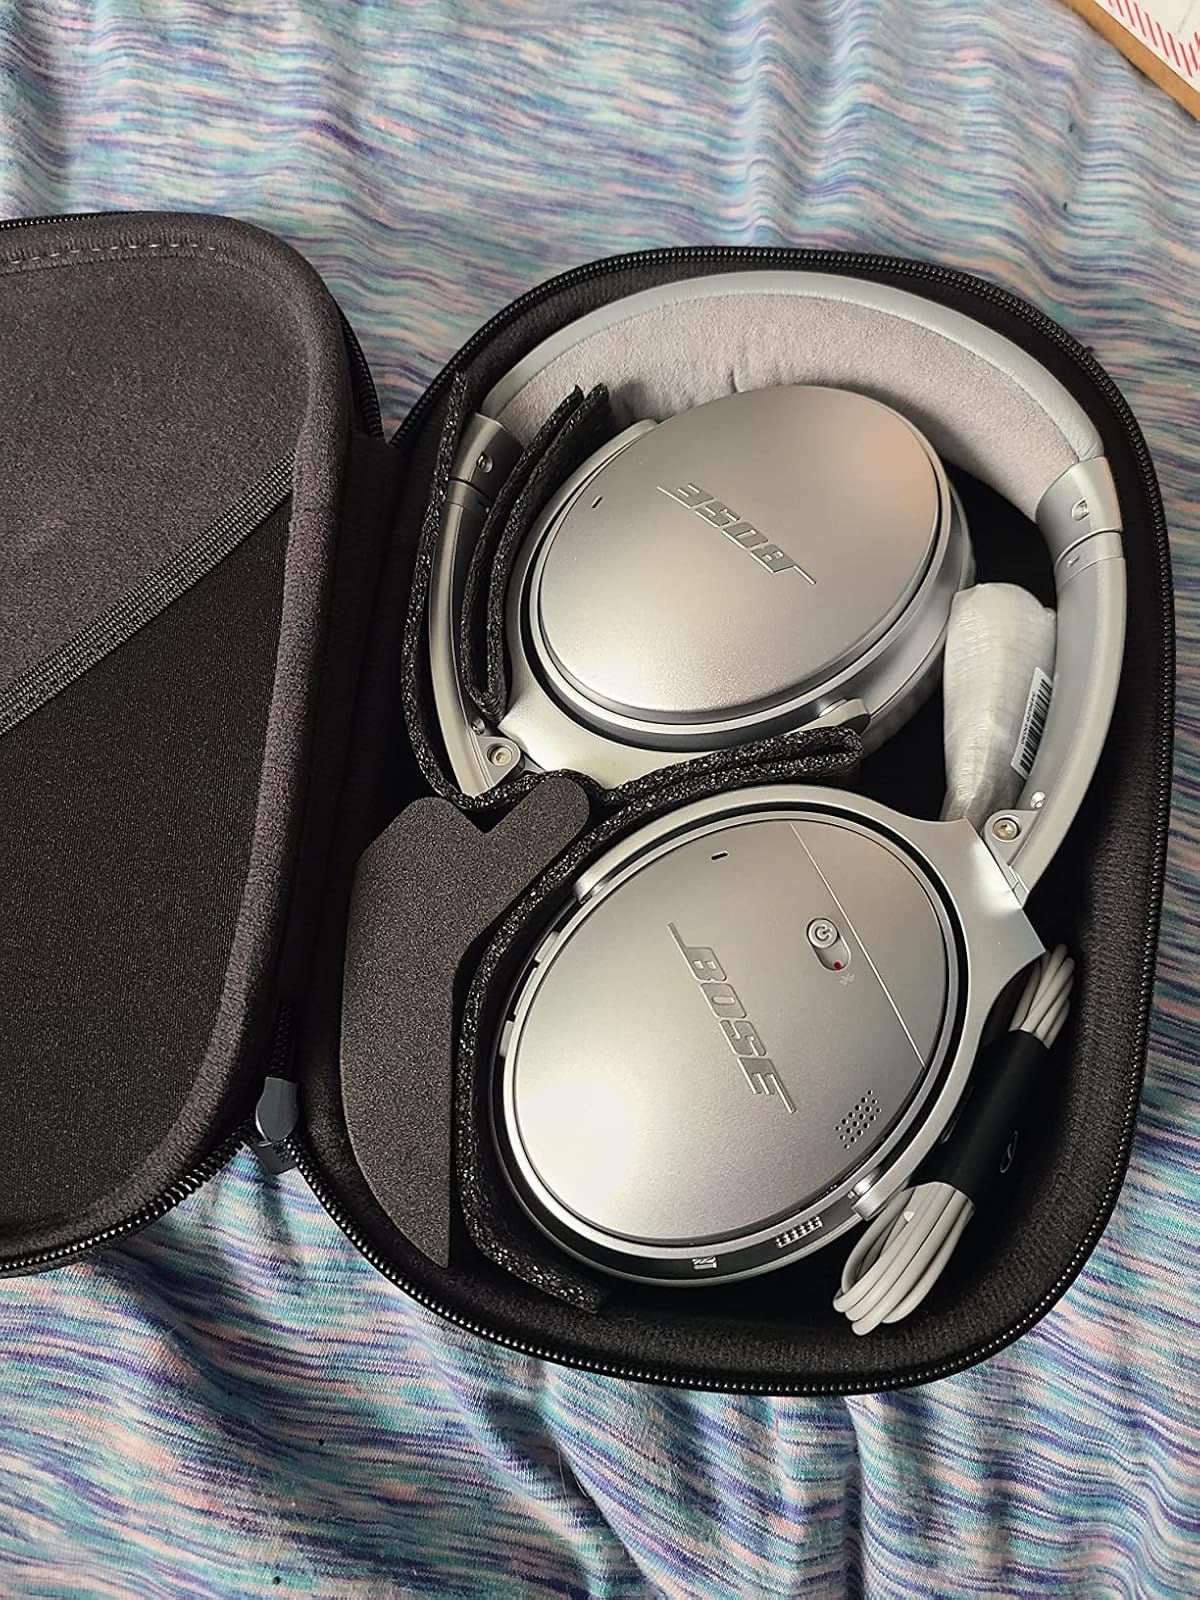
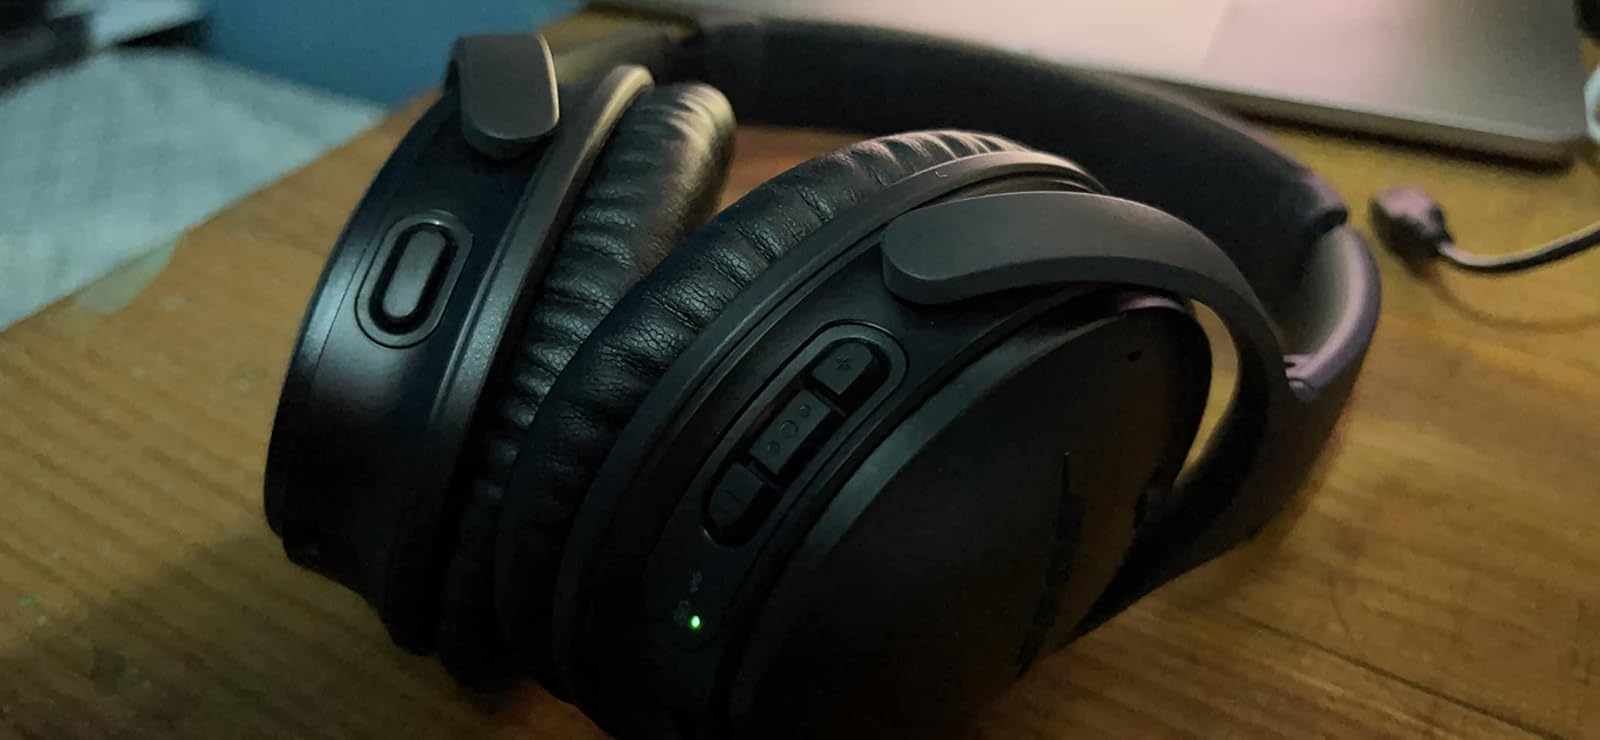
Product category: headphones
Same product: no